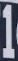
Number: 1